Zuni people

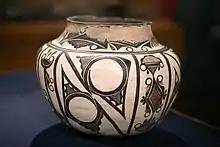
Zuni olla, late 19th – early 20th century, 12.5″ high, Brooklyn Museum

The Zuni traditionally speak the Zuni language, a language isolate that has no known relationship to any other Native American language. Linguists believe that the Zuni have maintained the integrity of their language for 6,000-to-7,000 years. The Zuni do, however, share a number of words from Keresan, Hopi, and Pima pertaining to religion. The Zuni continue to practice their traditional religion with its regular ceremonies and dances, and an independent and unique belief system.